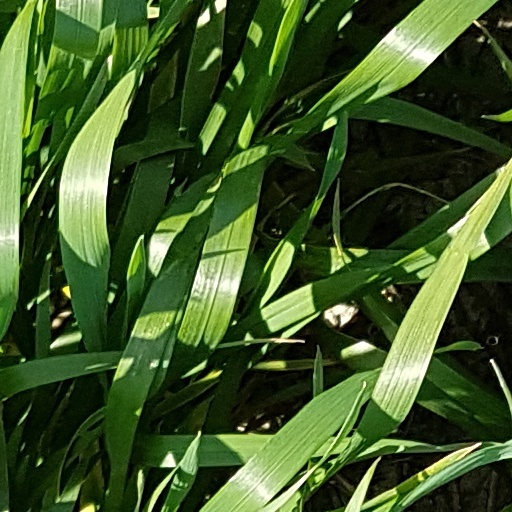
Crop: wheat